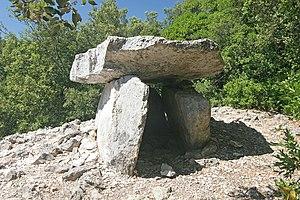
Dolmen du Chanet Camera location44°
Cet article présente la liste des sites mégalithiques de l'Ardèche, en France.